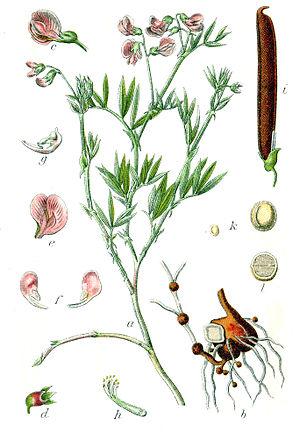
Cette liste de Tracheophyta de Bosnie-Herzégovine, ainsi que d’espèces introduites est un aperçu incomplet d’espèces de mousses, de fougères, de gymnospermes et d’angiospermes citées dans la littérature disponible en langues bosniaque, croate, serbe et serbo-croate. Cet aperçu n’inclue pas des espèces cultivées ni celles occasionnellement introduites.